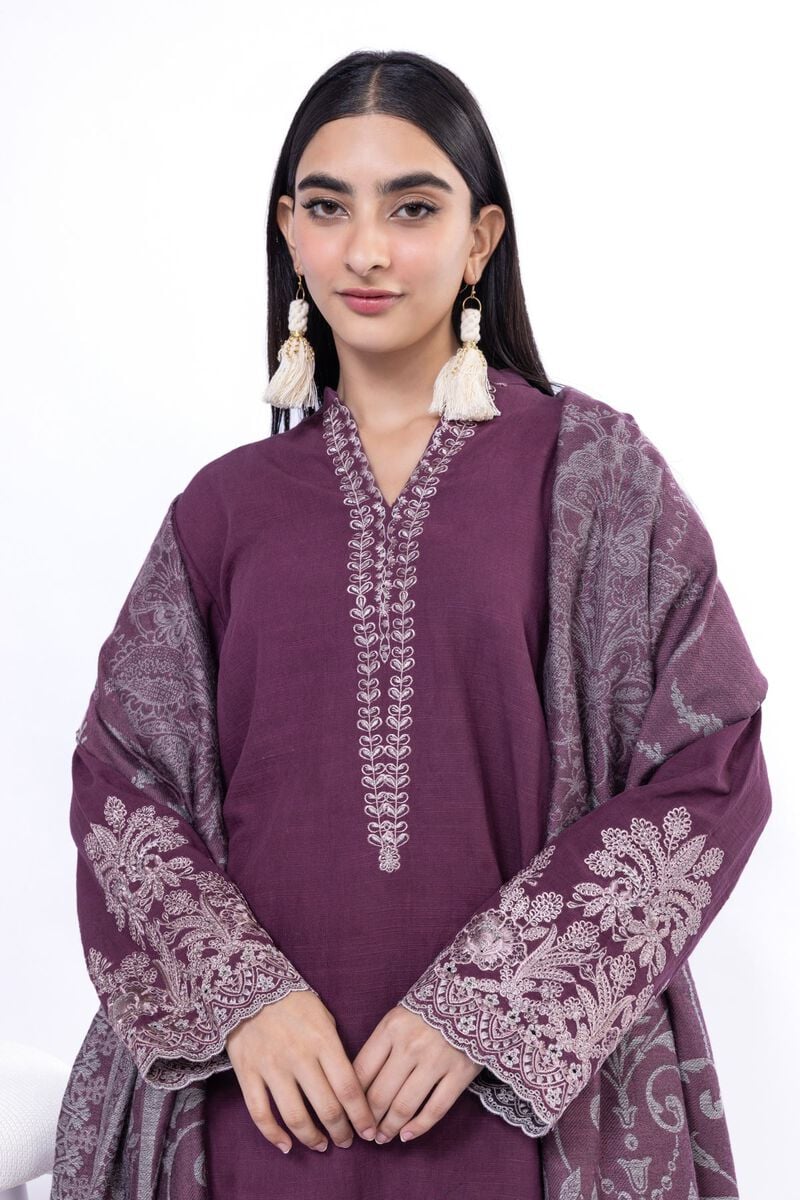
purple embroidered cotton tunic